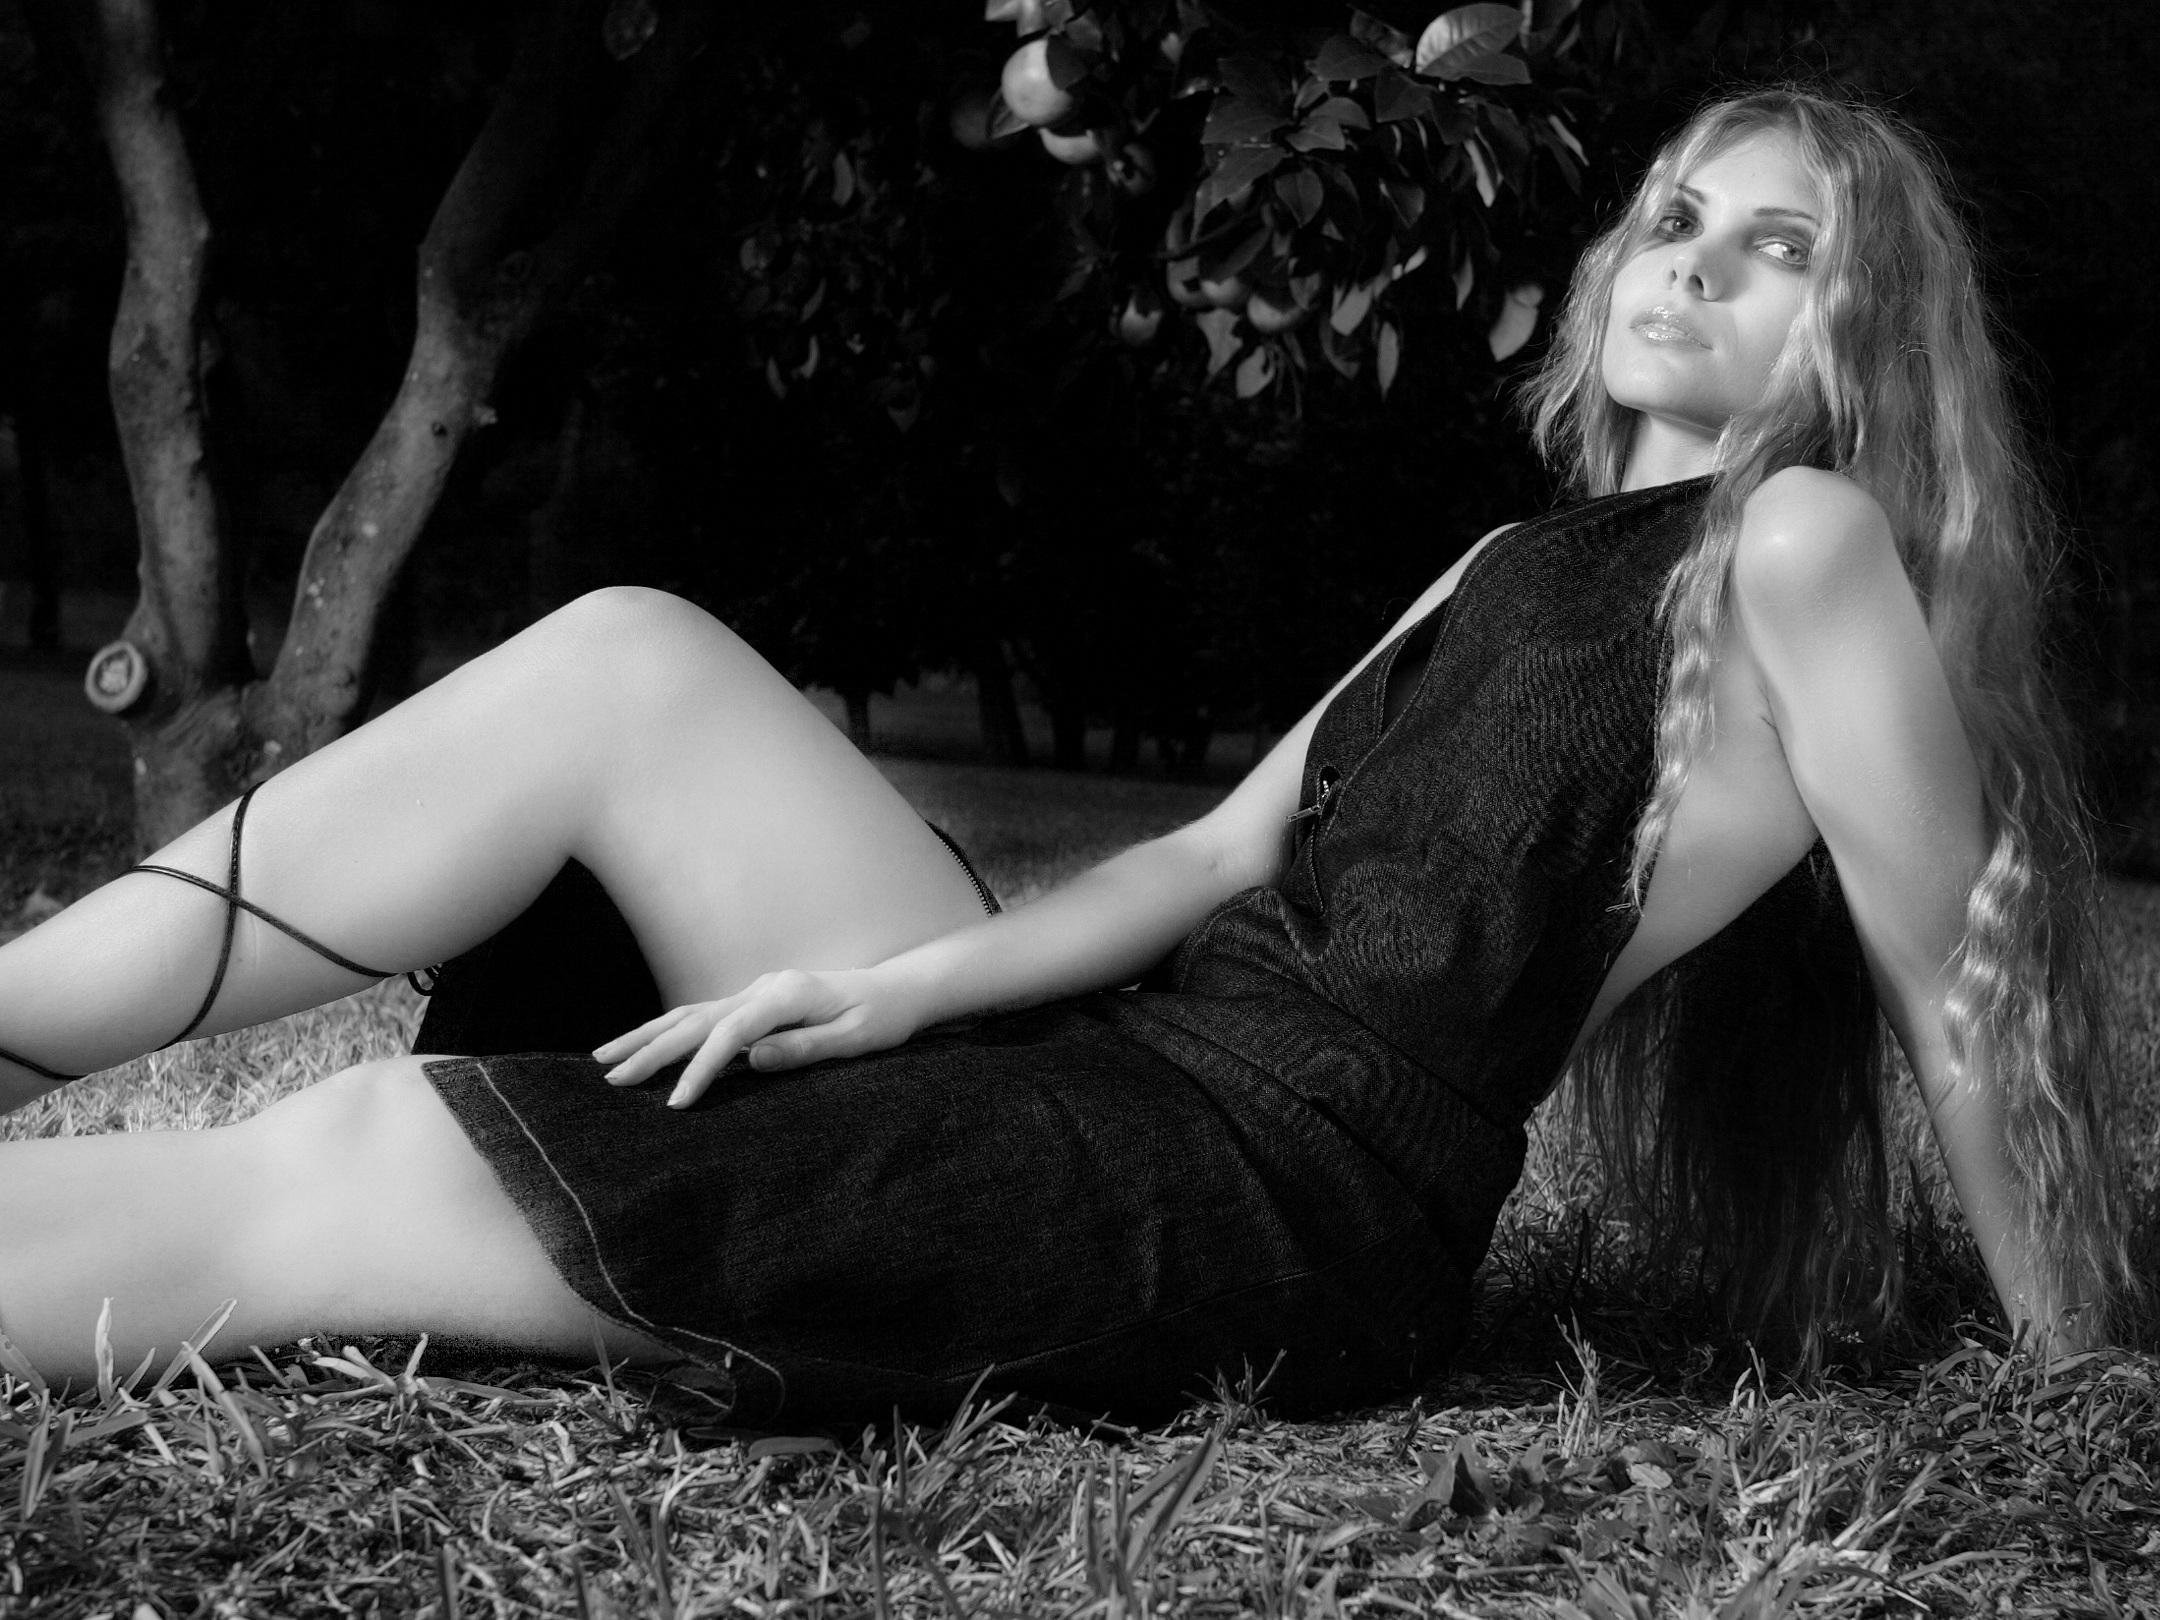
person, black and white, girl, woman, hair, white, photography, leg, portrait, model, relax, sitting, darkness, black, monochrome, lady, lifestyle, long hair, outdoors, photograph, beauty, blond, lying, lounging, photo shoot, sense, monochrome photography, portrait photography, human positions, art model, supermodel